Martial arts

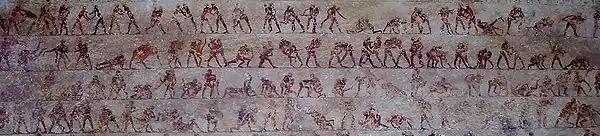
Detail of the wrestling fresco in tomb 15 at Beni Hasan

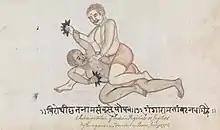
Drawing of Indian wrestlers carrying vajra-mushti (1792 A.D.)

Human warfare dates back to the Epipalaeolithic to early Neolithic era. The oldest works of art depicting scenes of battle are cave paintings from eastern Spain (Spanish Levante) dated between 10,000 and 6,000 BCE that show organized groups fighting with bows and arrows. Similar evidence of warfare has been found in Epipalaeolithic to early Neolithic era mass burials, excavated in Germany and at Jebel Sahaba in Northern Sudan.